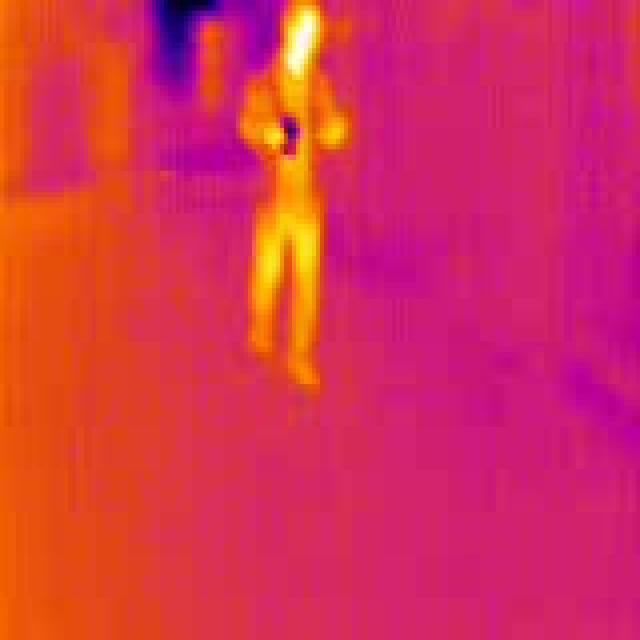
Detected objects:
label: person